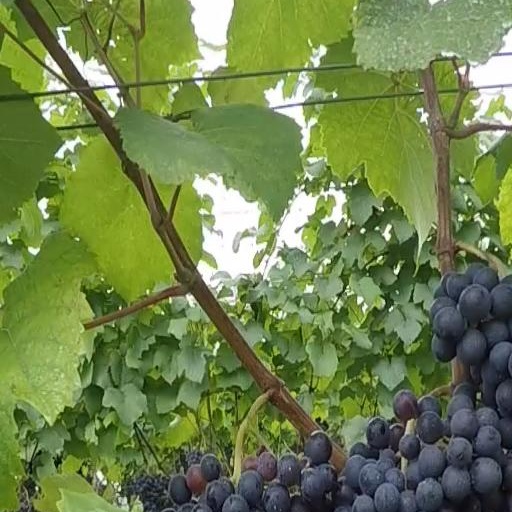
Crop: grape